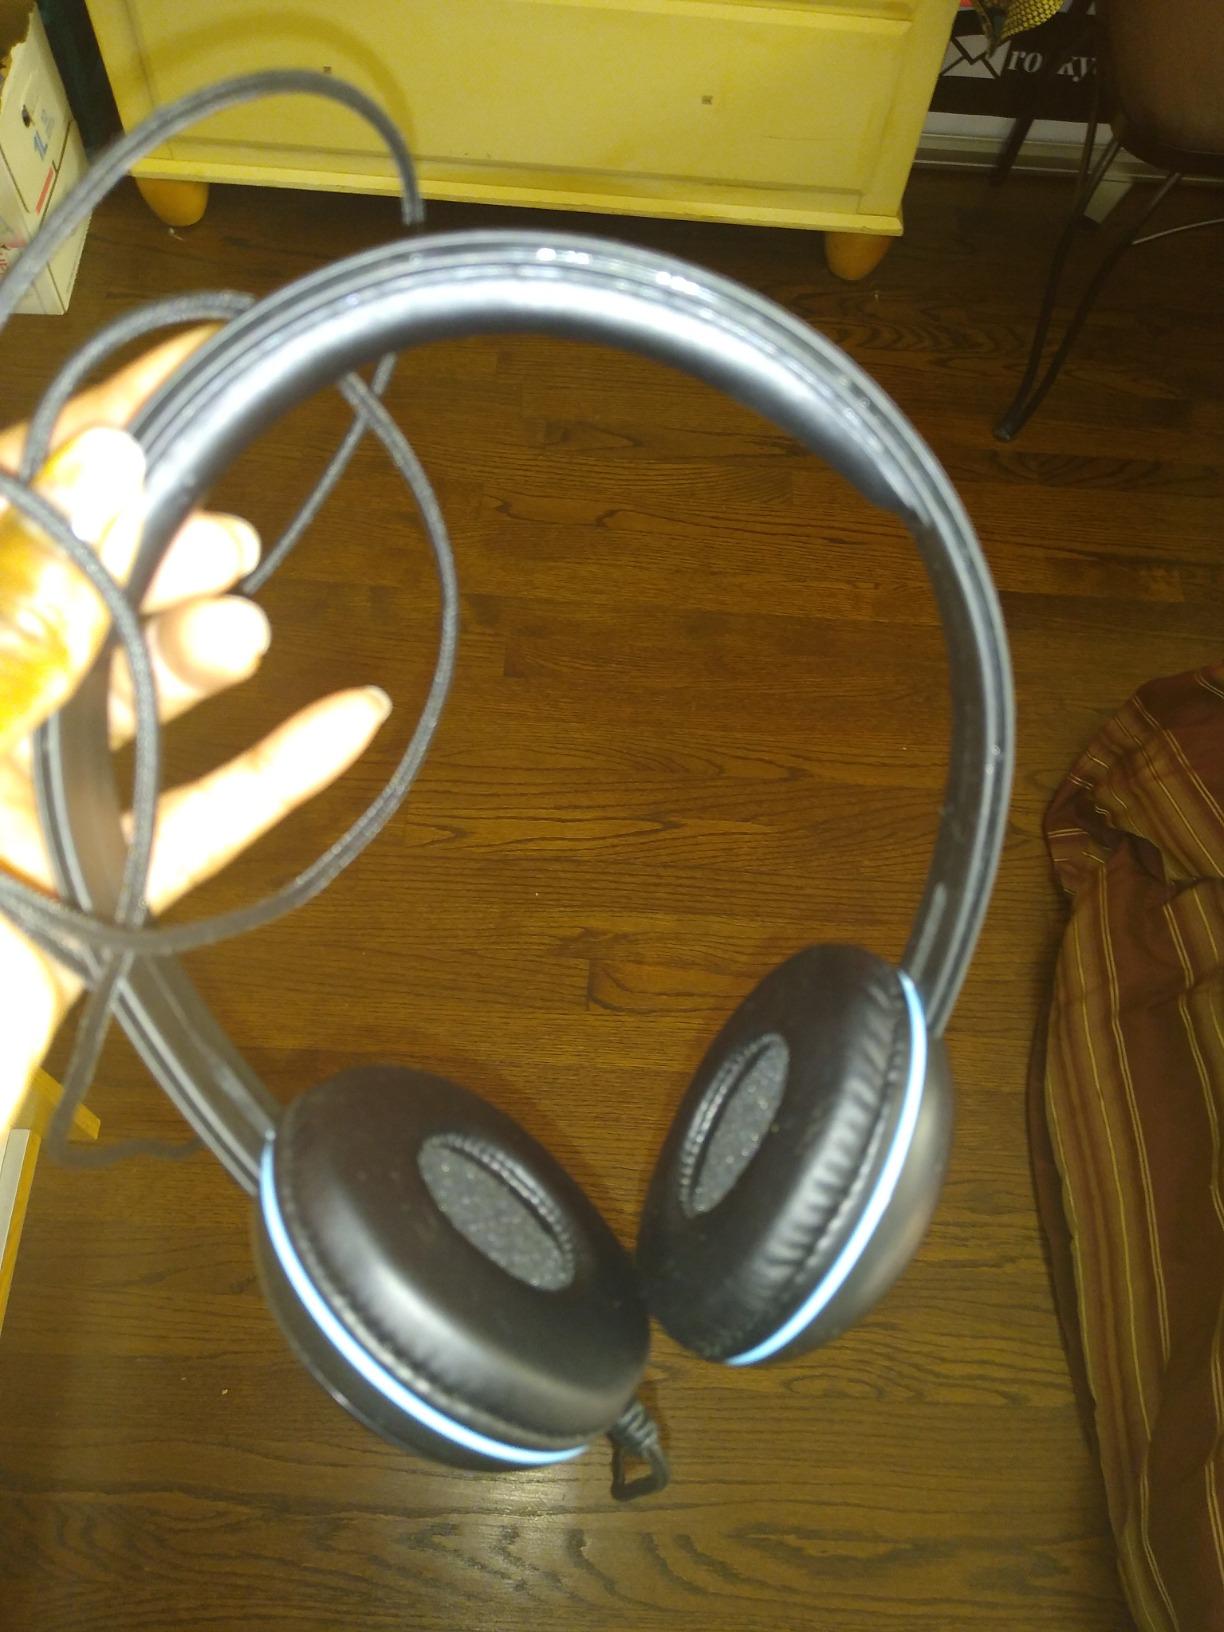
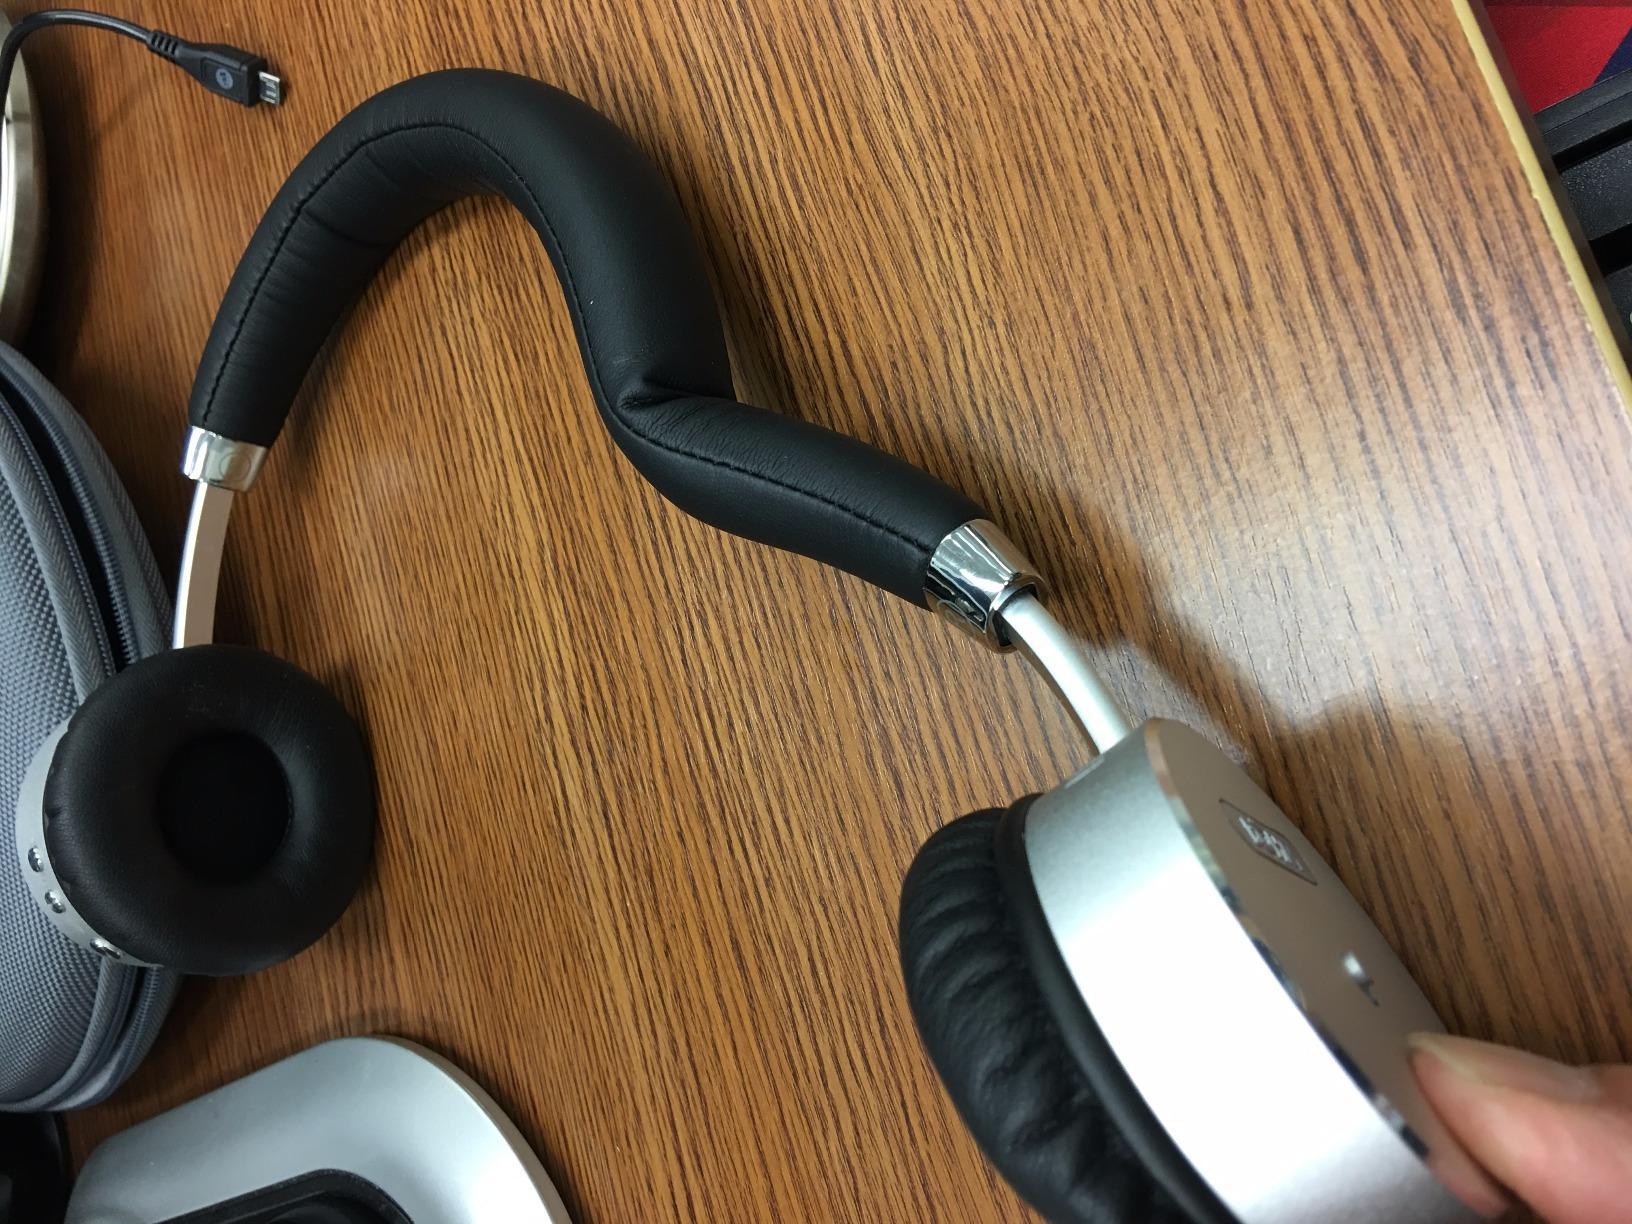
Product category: headphones
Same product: no